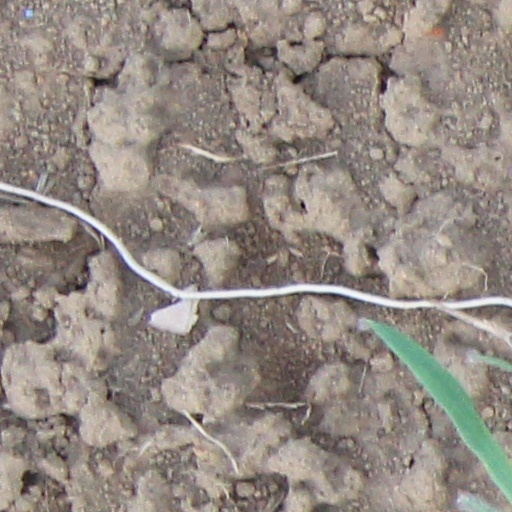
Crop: wheat